UiTM Faculty of Law

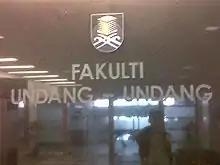
Faculty of Law

The Faculty of Law was founded in 1968. It was formerly known as the Faculty of Administration and Law and before as the School of Administration and Law. It began as a centre offering British external programmes, namely the LL.B(Hons) University of London and the Chartered Institute of Secretaries (now Institute of Chartered Secretaries and Administrators). The only internal programme offered then was the Diploma in Public Administration and Local Government.